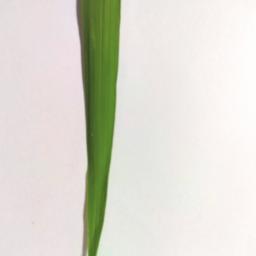
Label: Rice___Healthy